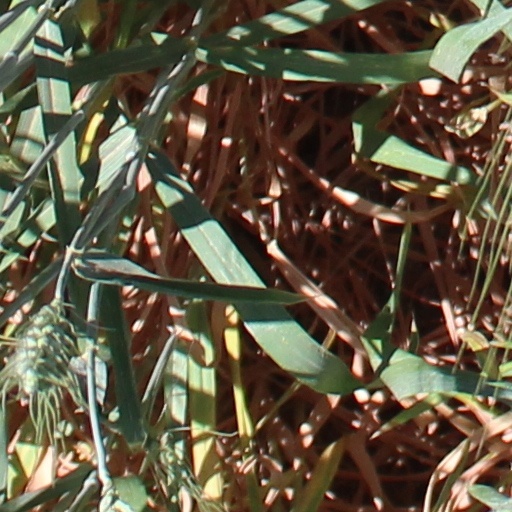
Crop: wheat